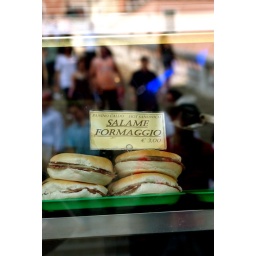
Having a spot of dinner when I saw the reflection of people walking over the bridge in the cafe window....